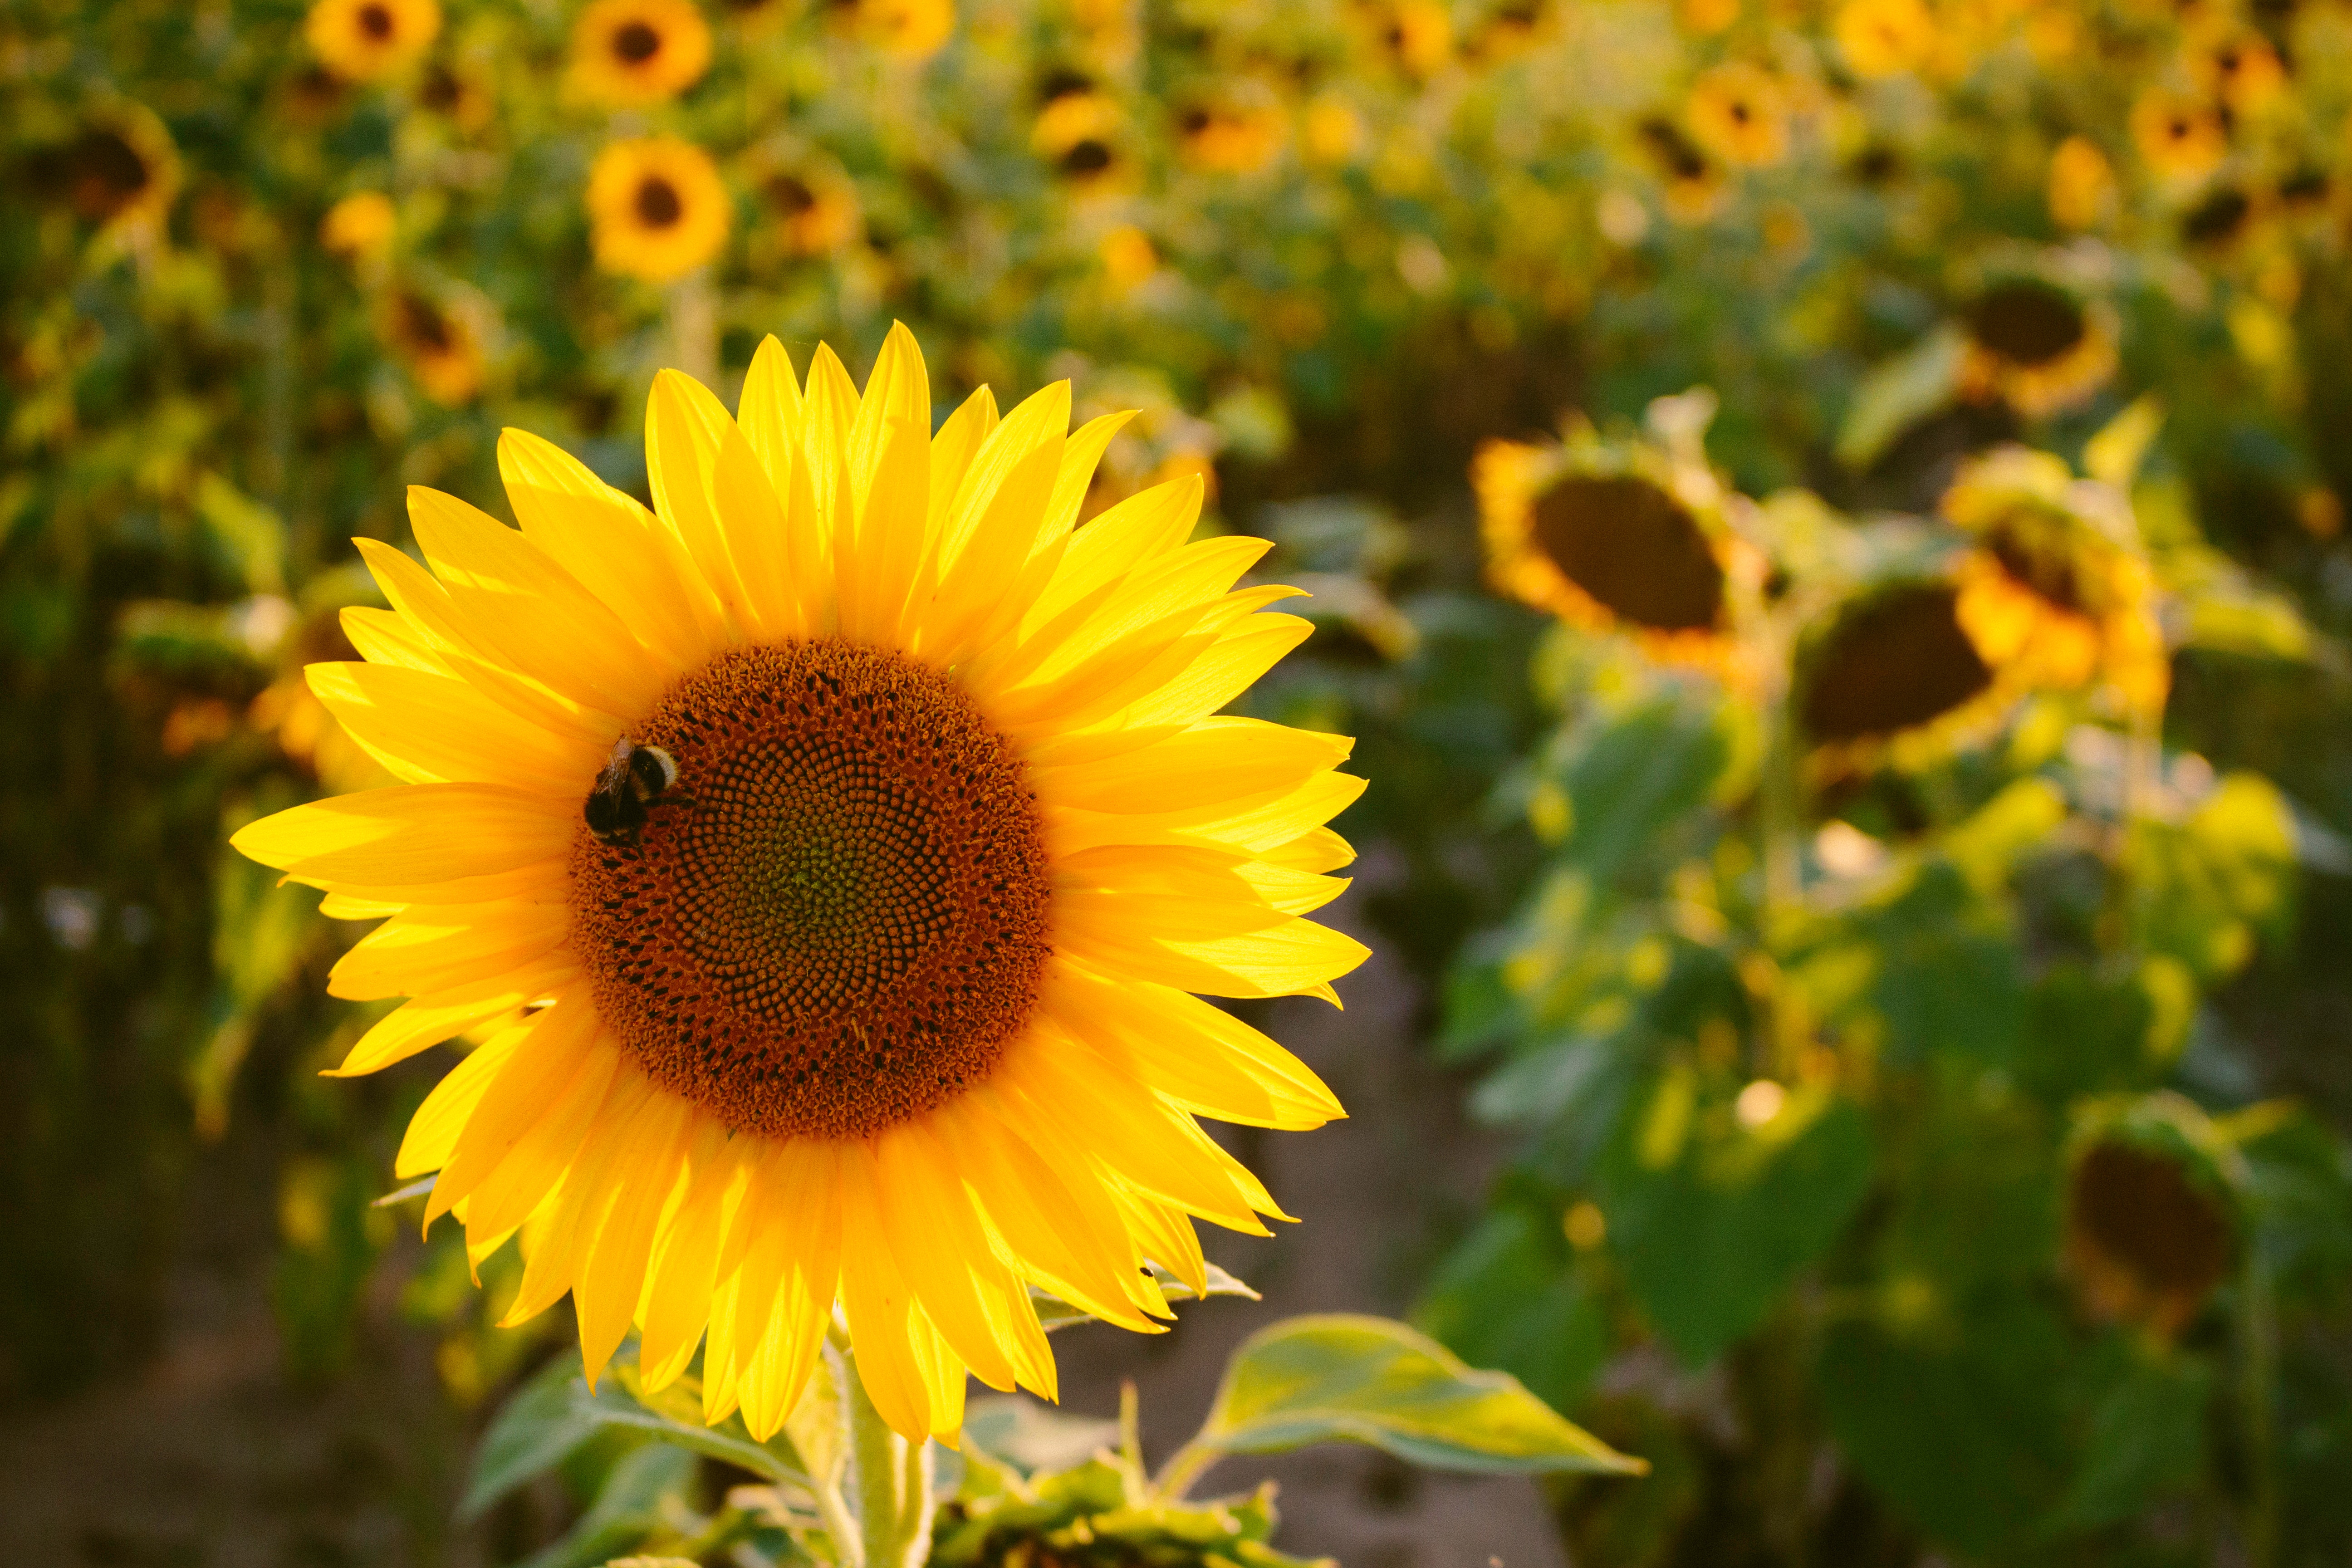
flower, sunflower, flowering plant, yellow, plant, field, pollen, petal, sky, plantation, sunflower seed, asterales, wildflower, daisy family, cuisine, annual plant, vegetarian food, landscape, soil, crop, Forb, perennial plant